List of Somerset County Cricket Club grounds

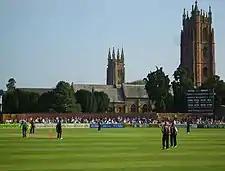
The County Ground, Taunton, with two churches visible in the background.

Somerset County Cricket Club is one of the 18 member clubs of the English County Championship, representing the historic county of Somerset. The club was established in August 1875 and has played first-class cricket since 1882, List A cricket since 1963, and Twenty20 cricket since 2003. Unlike most professional sports, in which a team usually has a single fixed home ground, county cricket clubs have traditionally used different grounds in various towns and cities within the county for home matches, although the use of minor "out grounds" has diminished since the 1980s. Somerset have played first class, List A, or Twenty20 matches at eighteen different grounds.